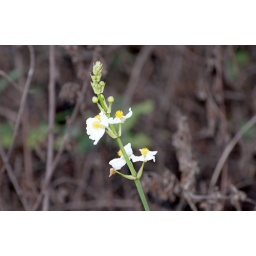
Just a lonely flower along the bike path in Seminole County